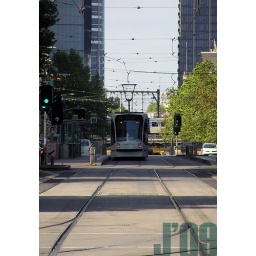
D2 5014 on Spencer St, with Siemens train passing over bridge in the background ~22.10.09